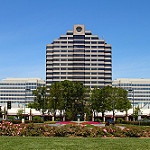
Label: buildings